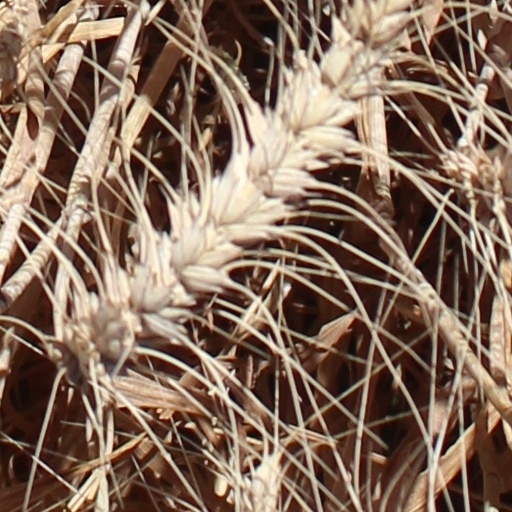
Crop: wheat